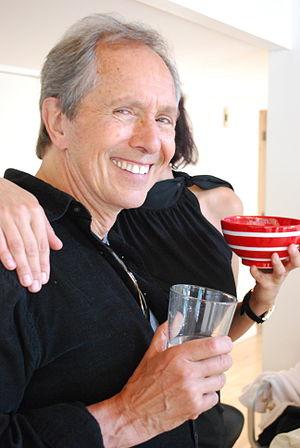
Lewis Teague est un réalisateur, monteur, acteur et directeur de la photographie américain.